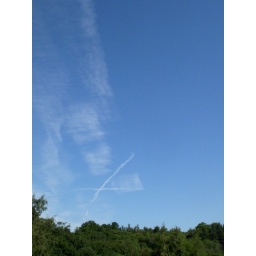
Been seeing lots of kisses in the sky lately while walking with our doggy.